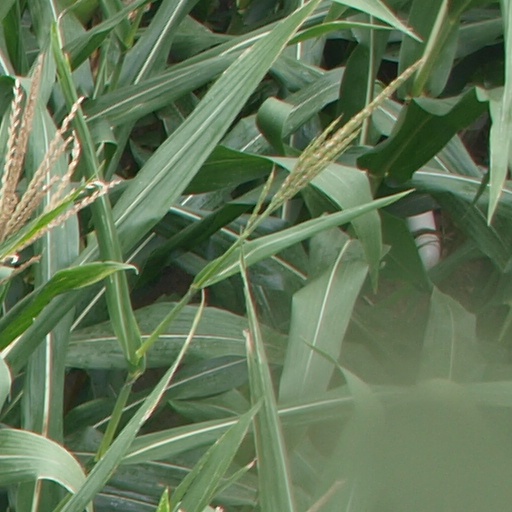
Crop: maize; corn